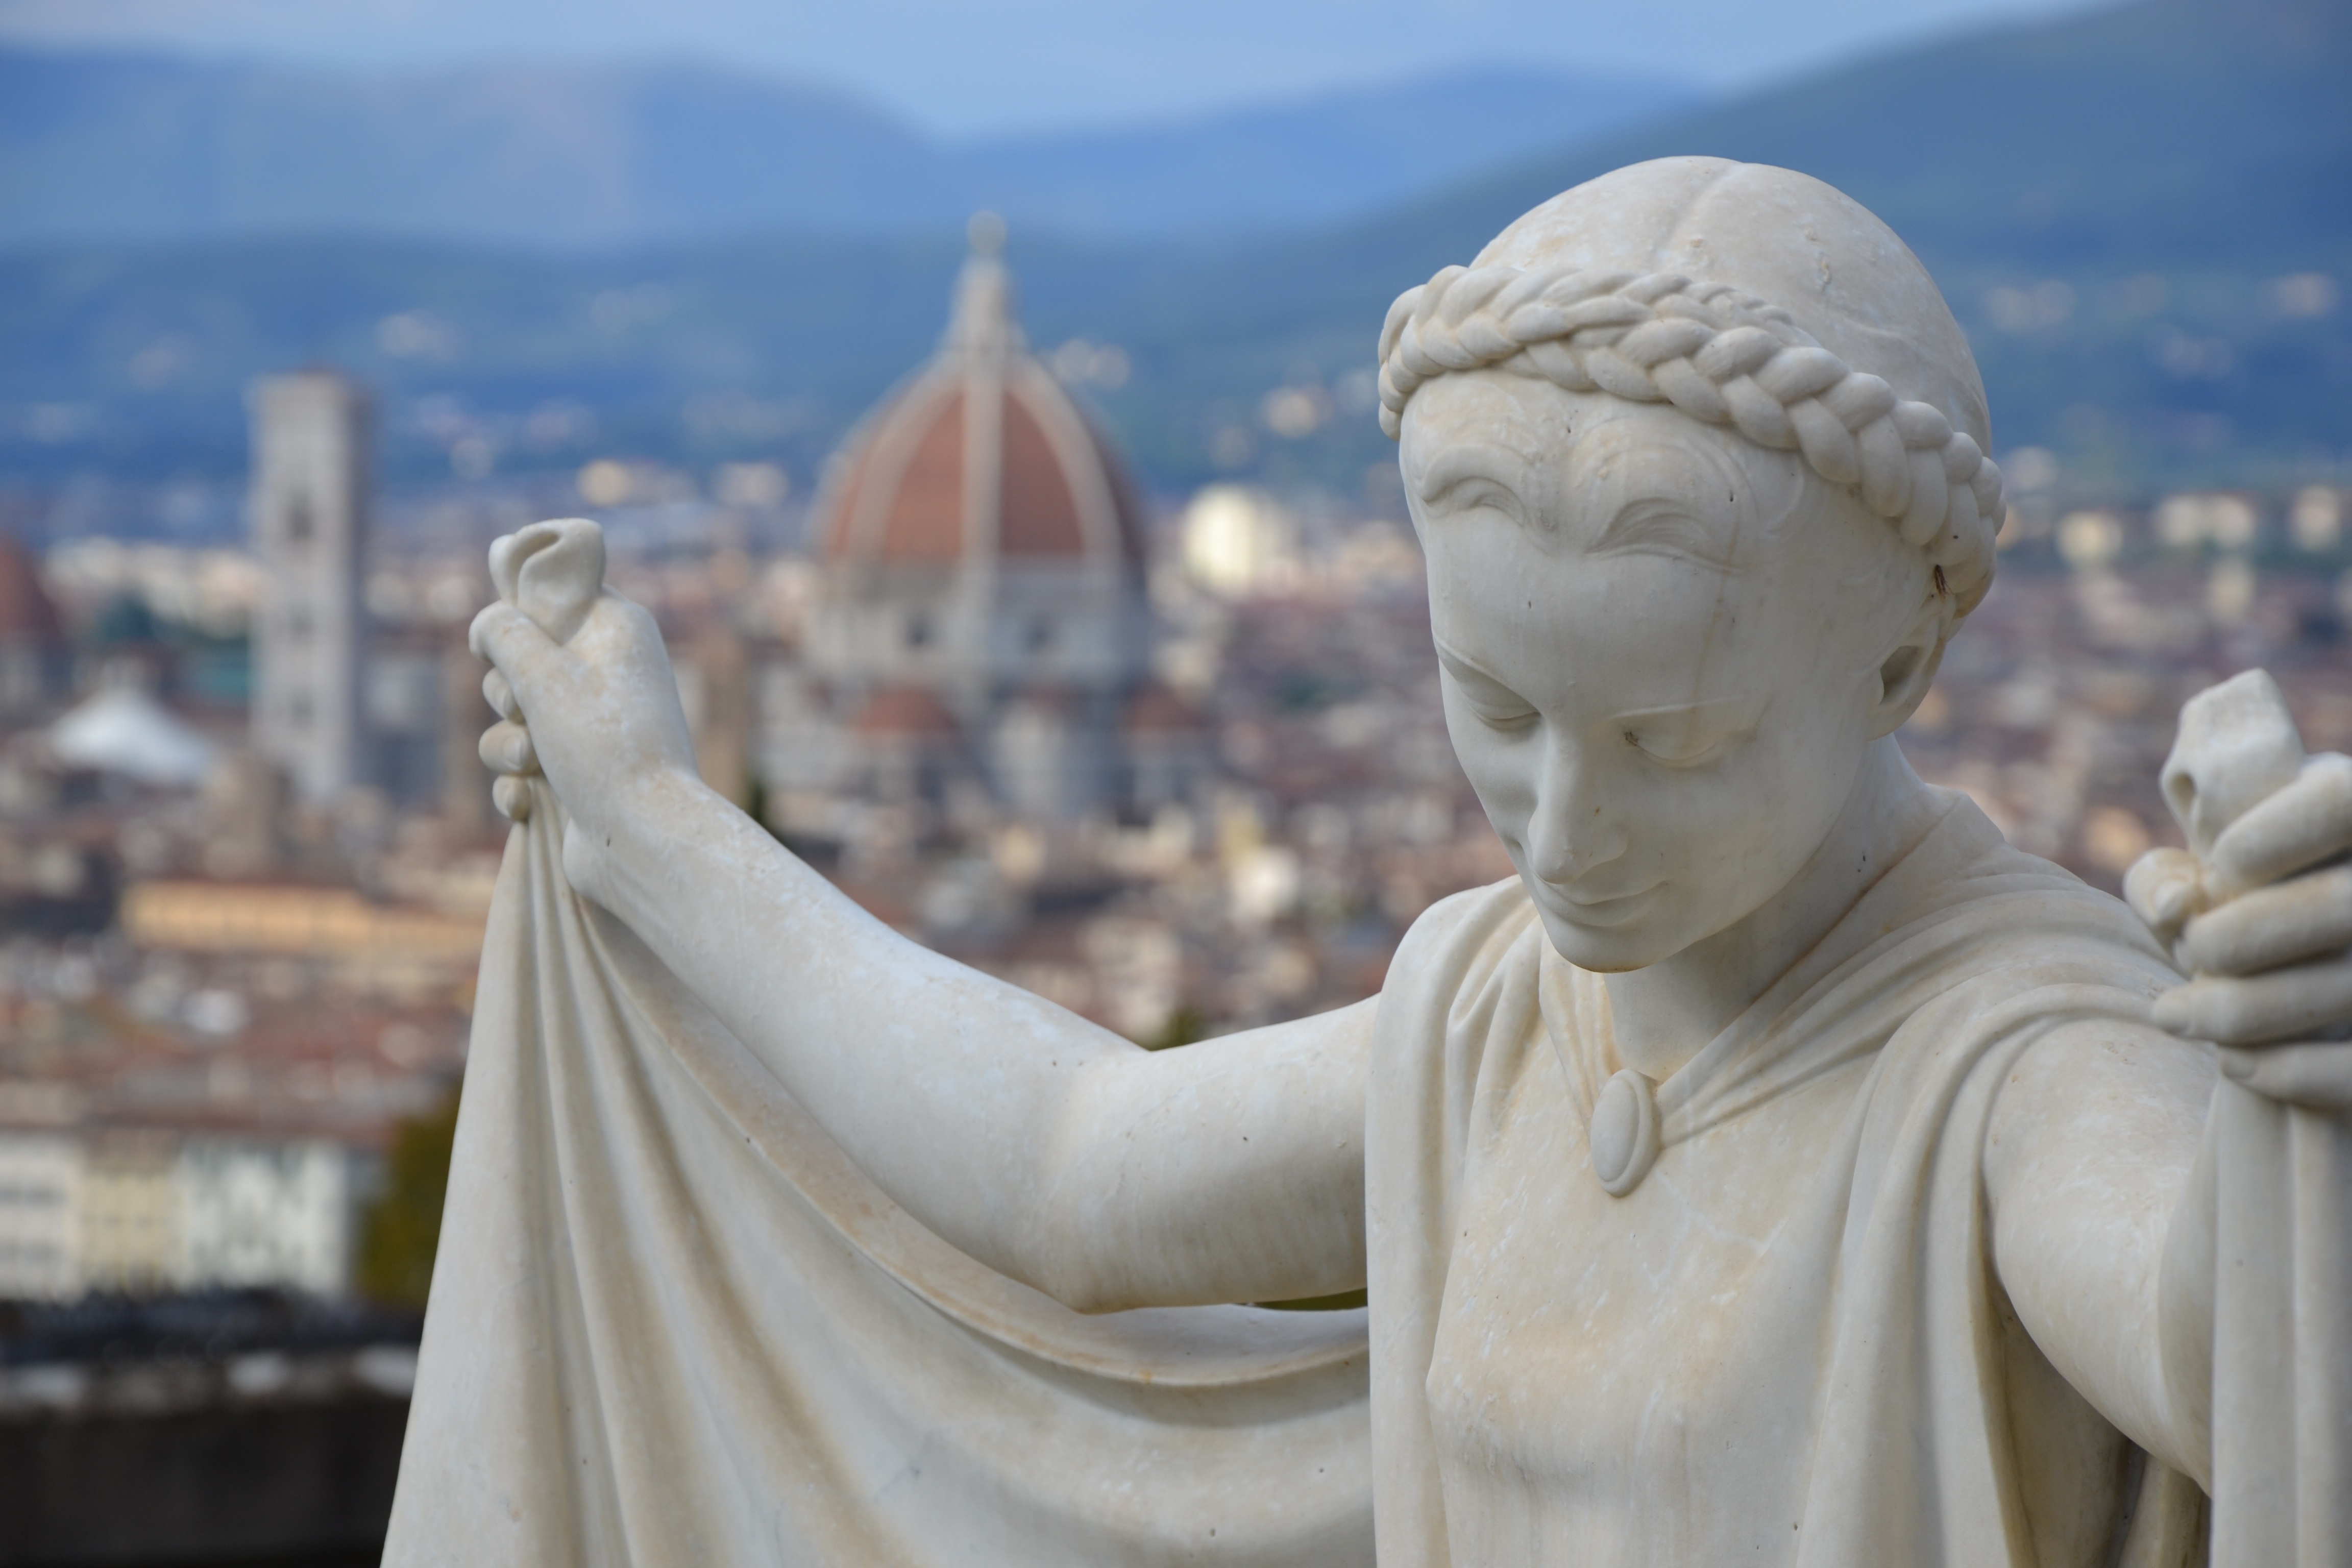
woman, stone, monument, statue, religion, italy, cemetery, sculpture, art, figure, temple, florence, gautama buddha, ancient history